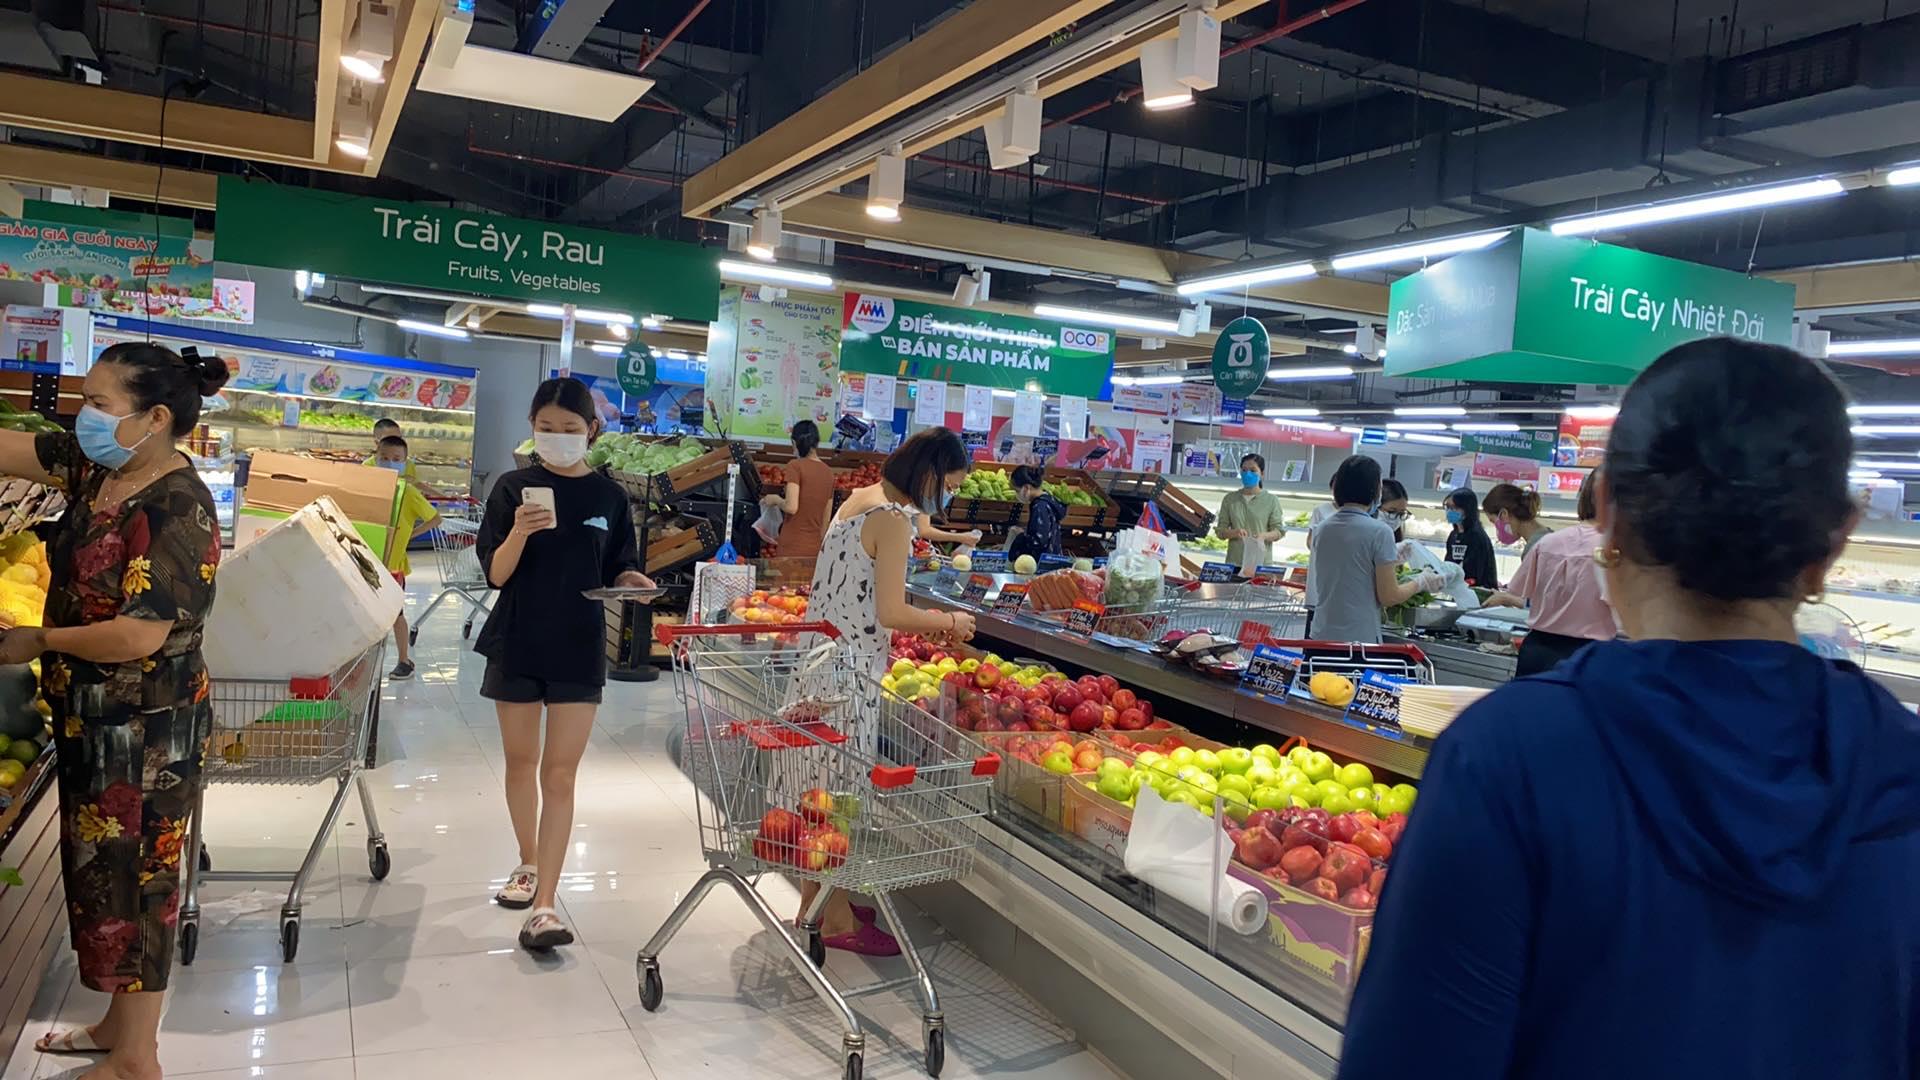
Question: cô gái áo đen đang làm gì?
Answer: cô gái áo đen đang sử dụng điện thoại di động